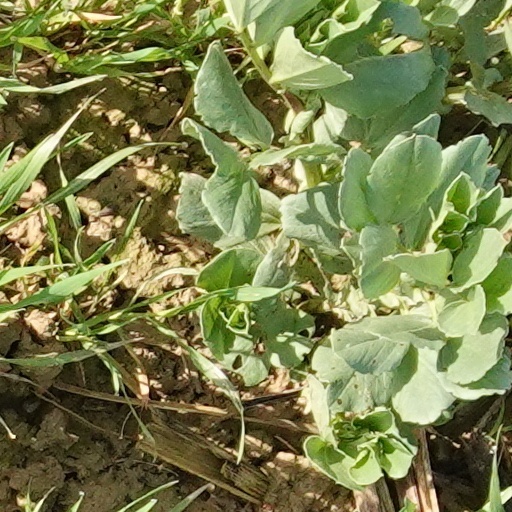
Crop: wheat